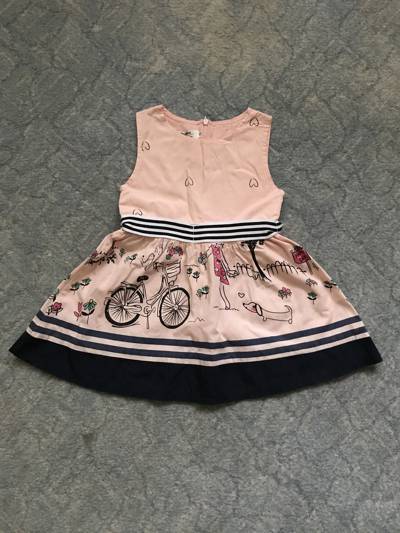
Waste category: clothes